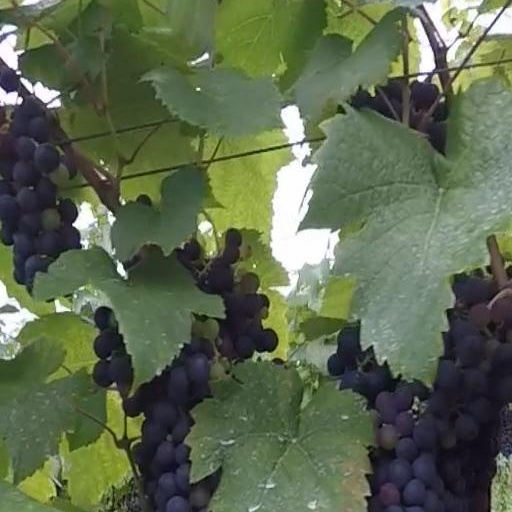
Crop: grape